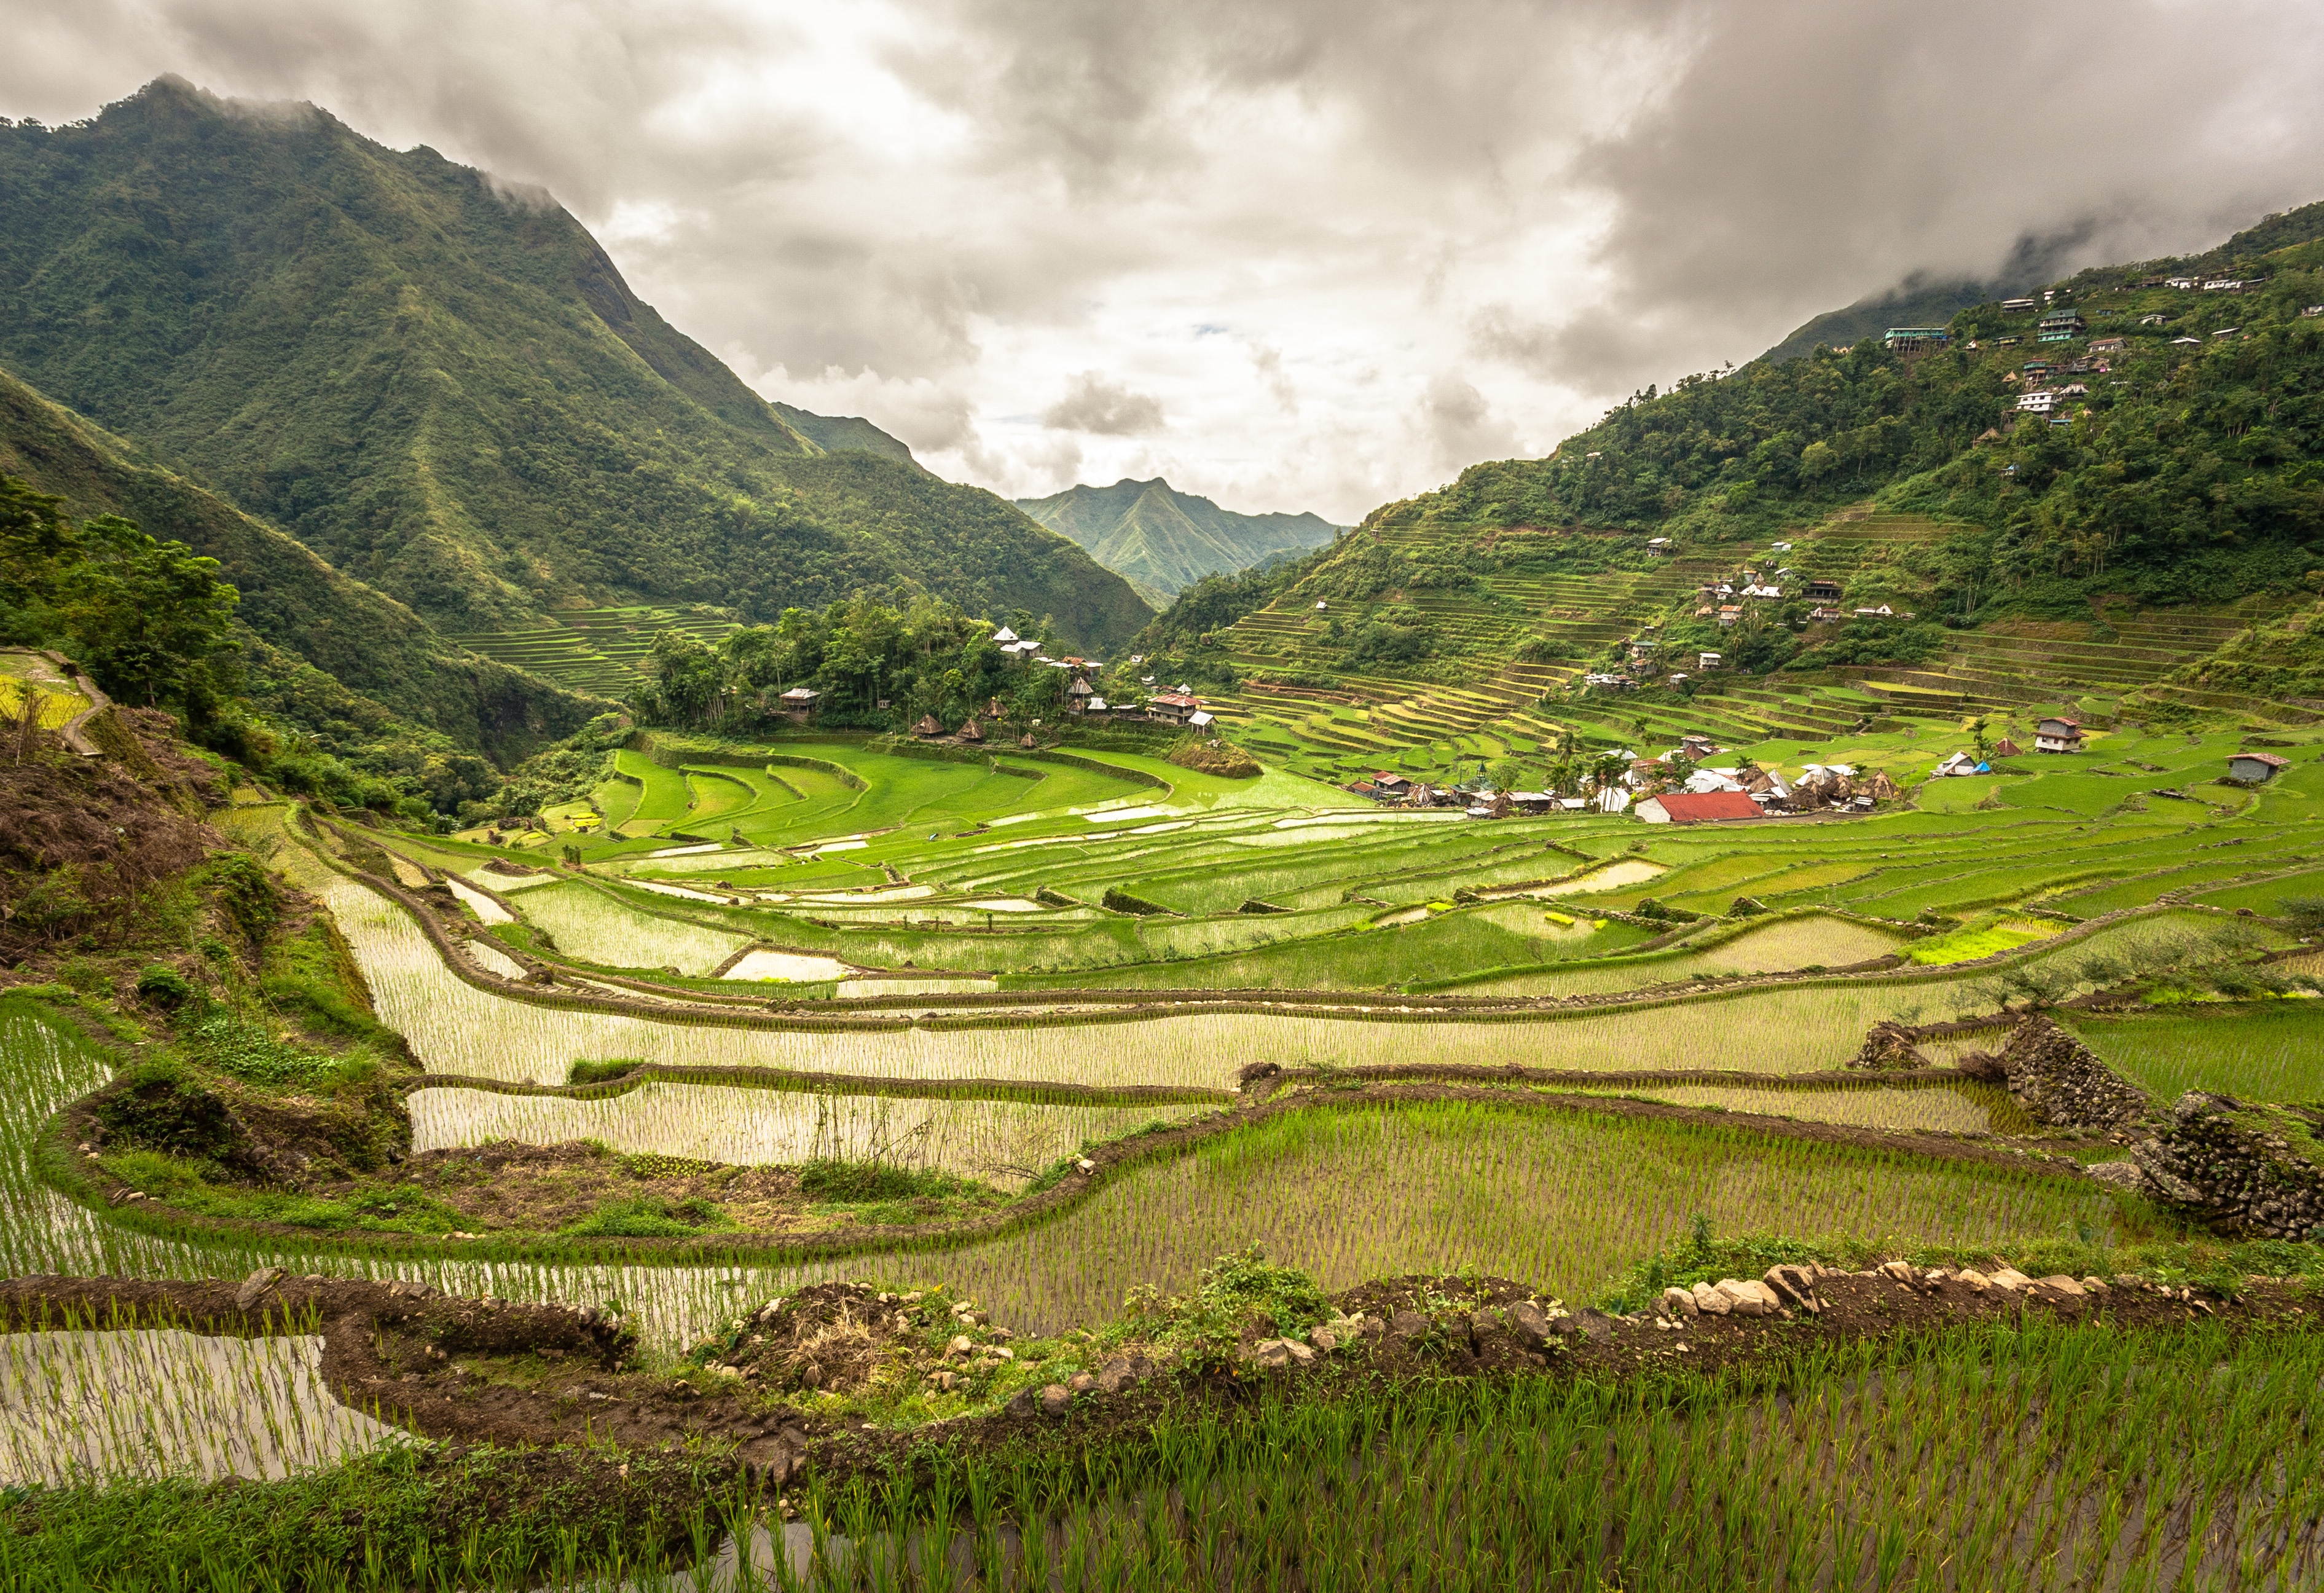
landscape, nature, grass, outdoor, mountain, sky, field, meadow, countryside, hill, lake, valley, mountain range, environment, green, natural, agriculture, highland, plain, terrace, alps, grassland, plateau, loch, rural area, landform, paddy field, aerial photography, mountain pass, geographical feature, mountainous landforms